The Thumbs (Tasmania)

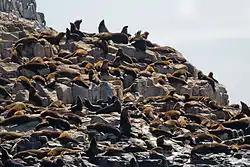
The site is used by Australian fur seals for hauling out

The Thumbs is a small and jagged island, with three prominent spires and an area of , in south-eastern Australia. It is part of the Tasman Island Group, lying close to the south-eastern coast of Tasmania around the Tasman Peninsula, and is in the Tasman National Park.